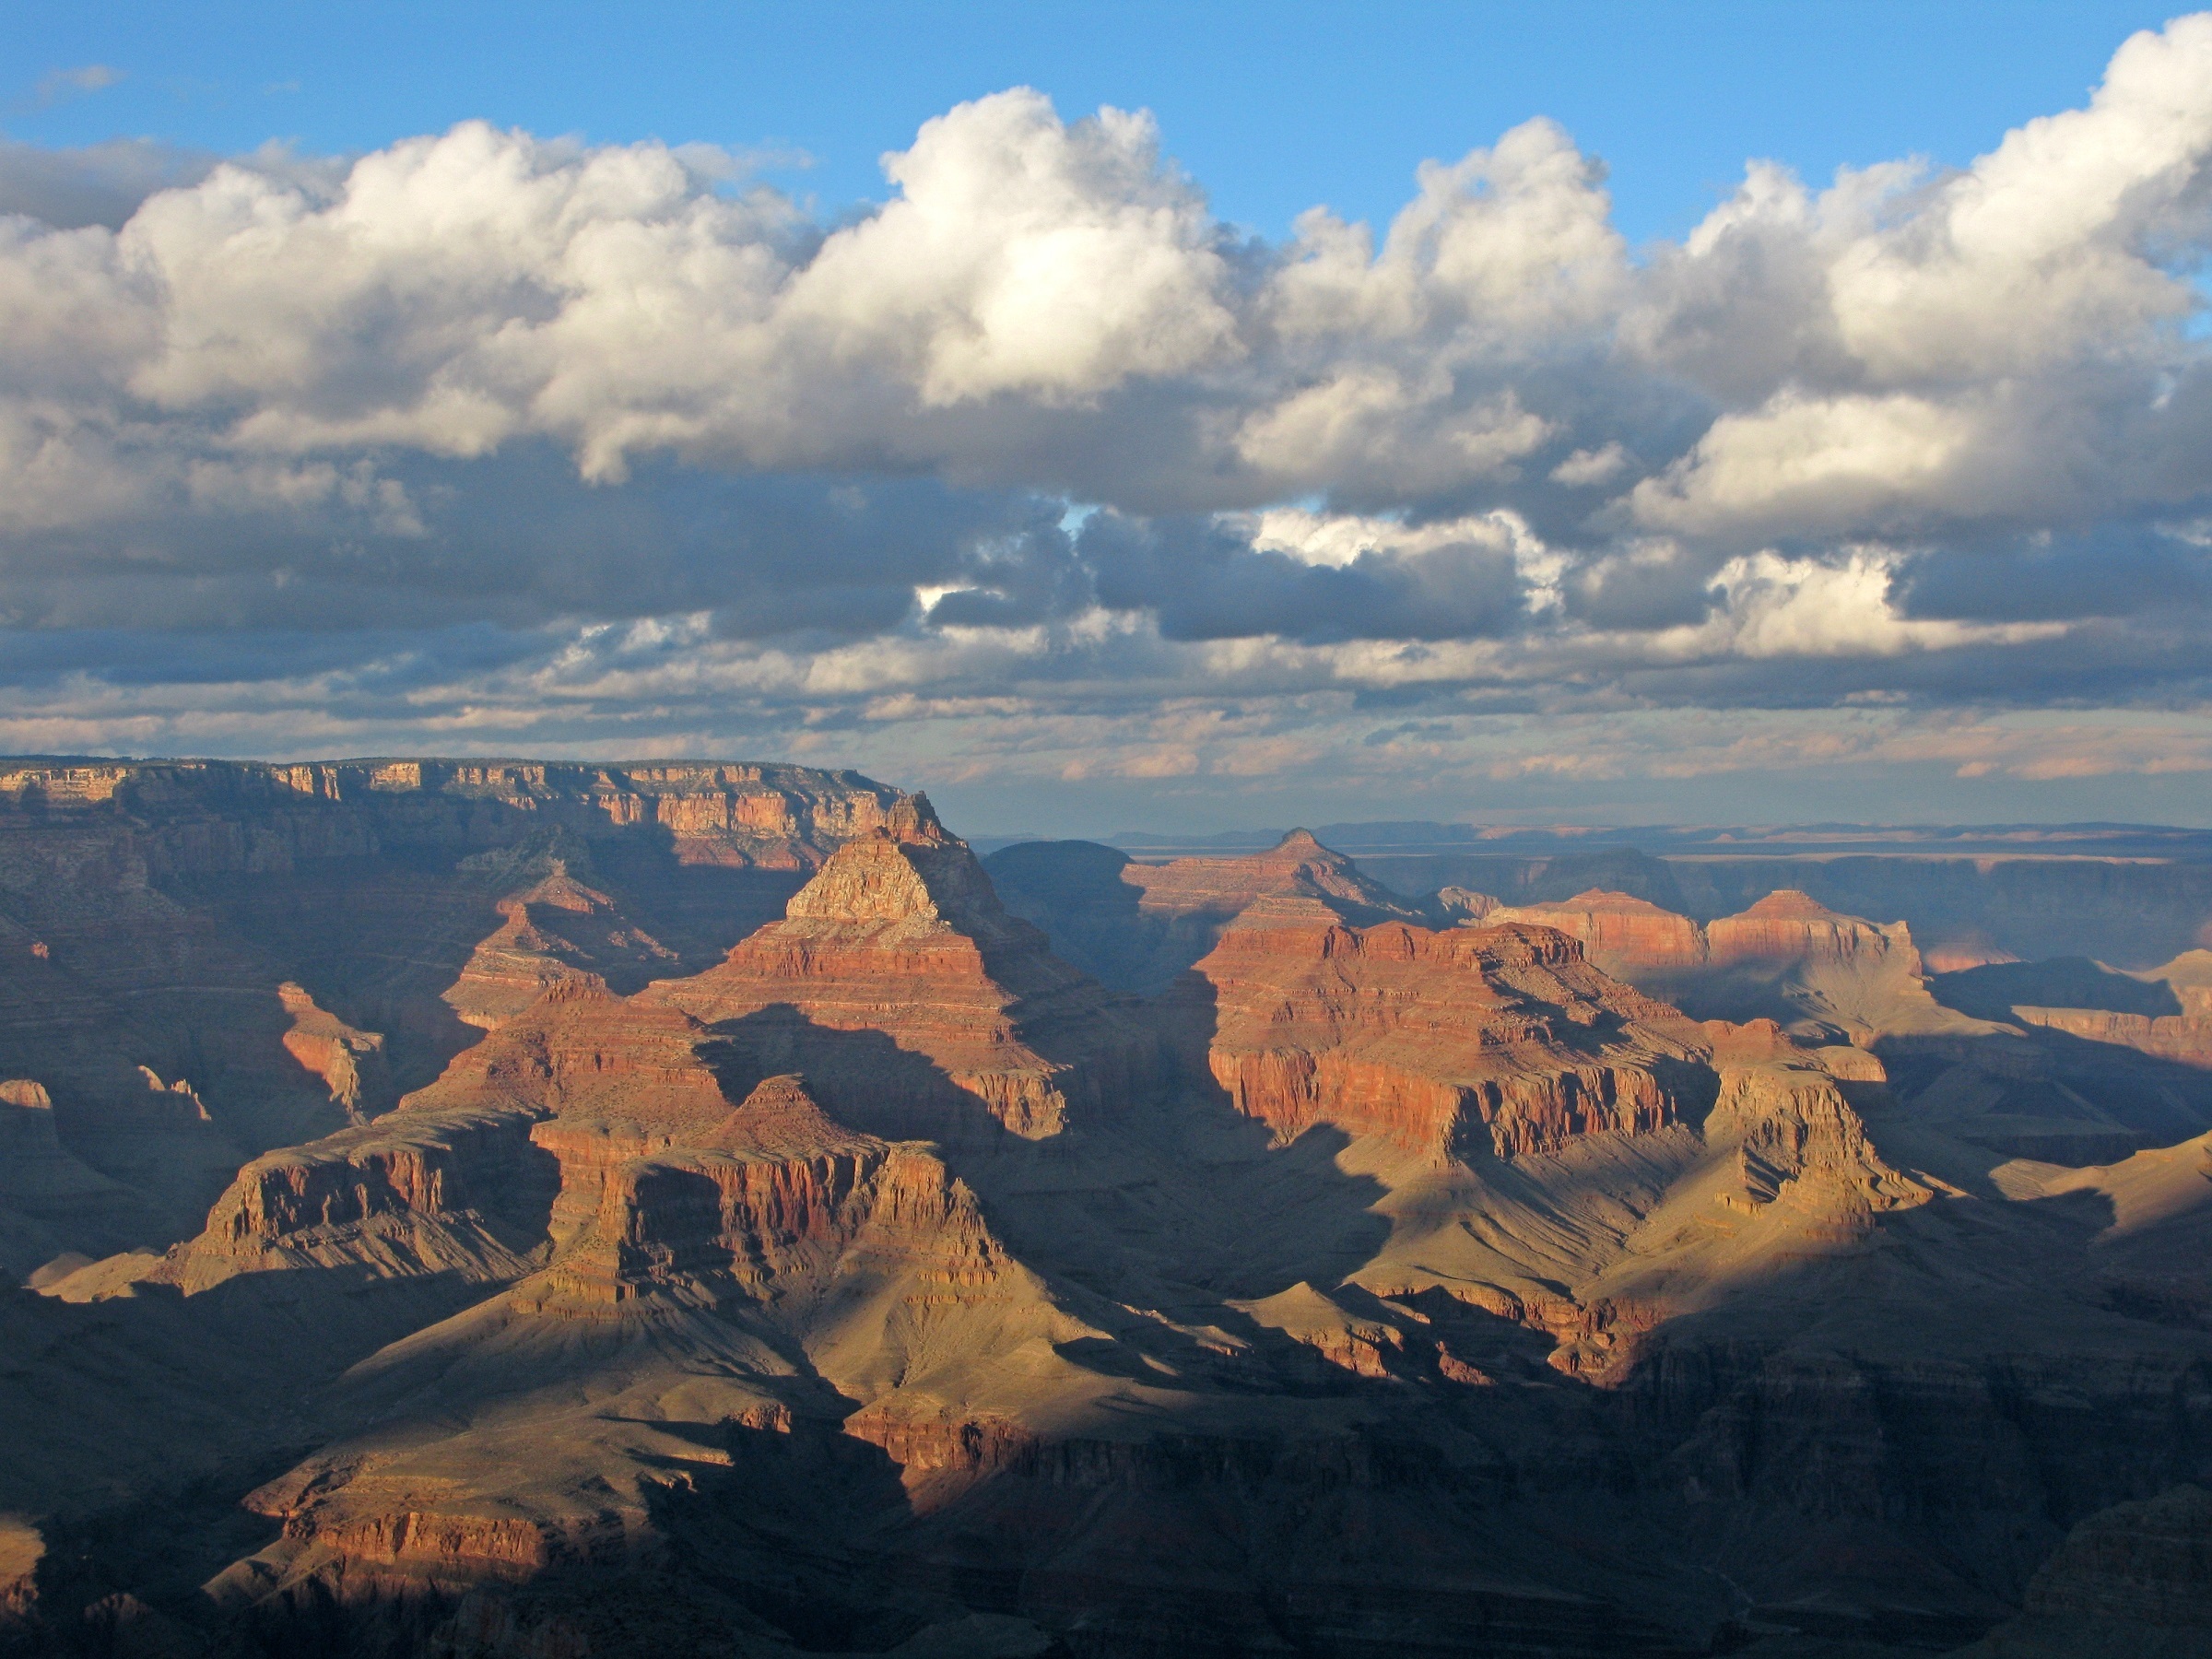
landscape, nature, rock, wilderness, mountain, cloud, sky, sunrise, sunset, dawn, valley, mountain range, stone, formation, dusk, scenic, natural, usa, canyon, grand canyon, erosion, arizona, outdoors, clouds, geology, badlands, plateau, landform, meteorological phenomenon, geographical feature, mountainous landforms, grandview point